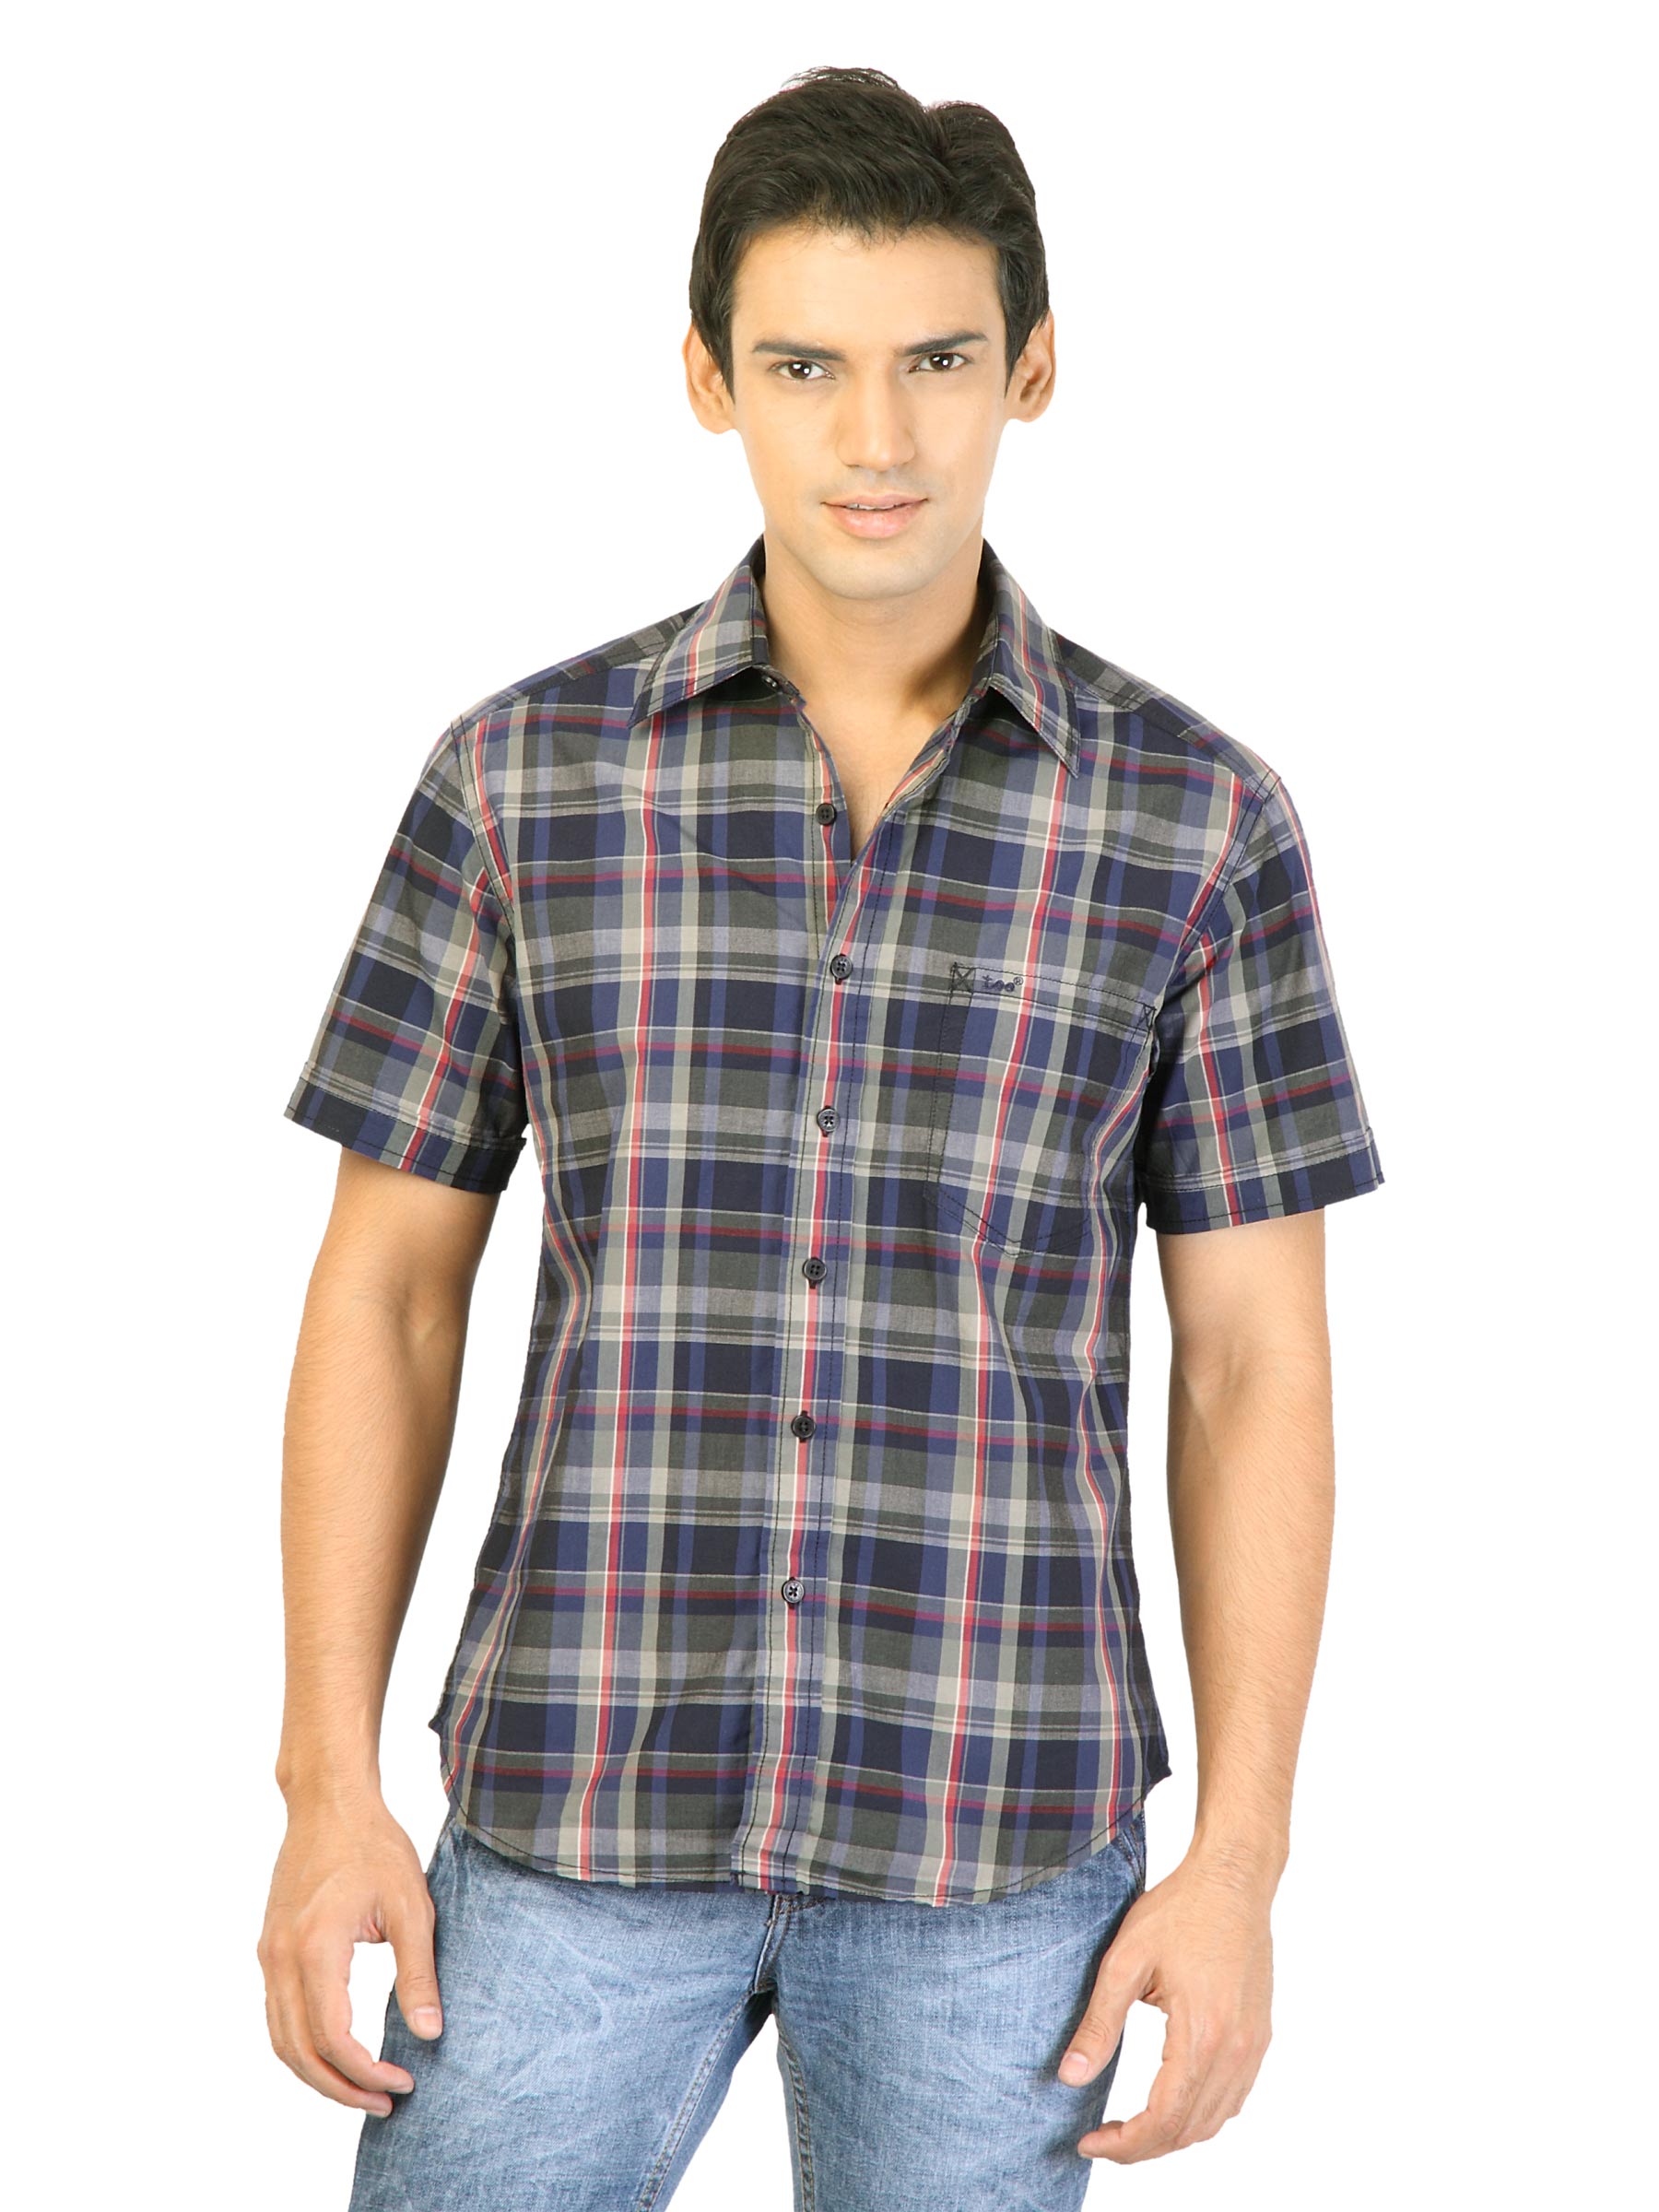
Lee Men Check Blue Shirts
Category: Apparel / Topwear / Shirts
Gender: Men
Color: Blue
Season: Fall 2011
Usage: Casual